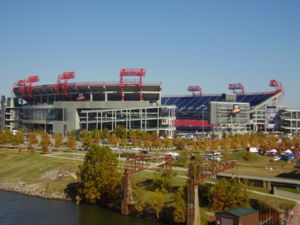
Tennessee Titans
Tennessee Titans er et professionelt amerikansk fodboldhold, der spiller i AFC South-divisionen i NFL. Holdet har hjemme i Nashville, Tennessee, og spiller sine hjemmekampe på LP Field. Klubben blev grundlagt i 1960 som AFL-hold under navnet Houston Oilers, og flyttede først til Tennessee i 1997. Fra 1997 til 1999 var holdets navn Tennessee Oilers, men herefter blev det ændret til Titans. I sin tid i AFL-ligaen vandt holdet mesterskabet to gange, 1960 og 1961. Som NFL-hold vandt holdet AFC-mesterskabet i 1999, men tabte 23-16 til Saint Louis Rams i Super Bowl.